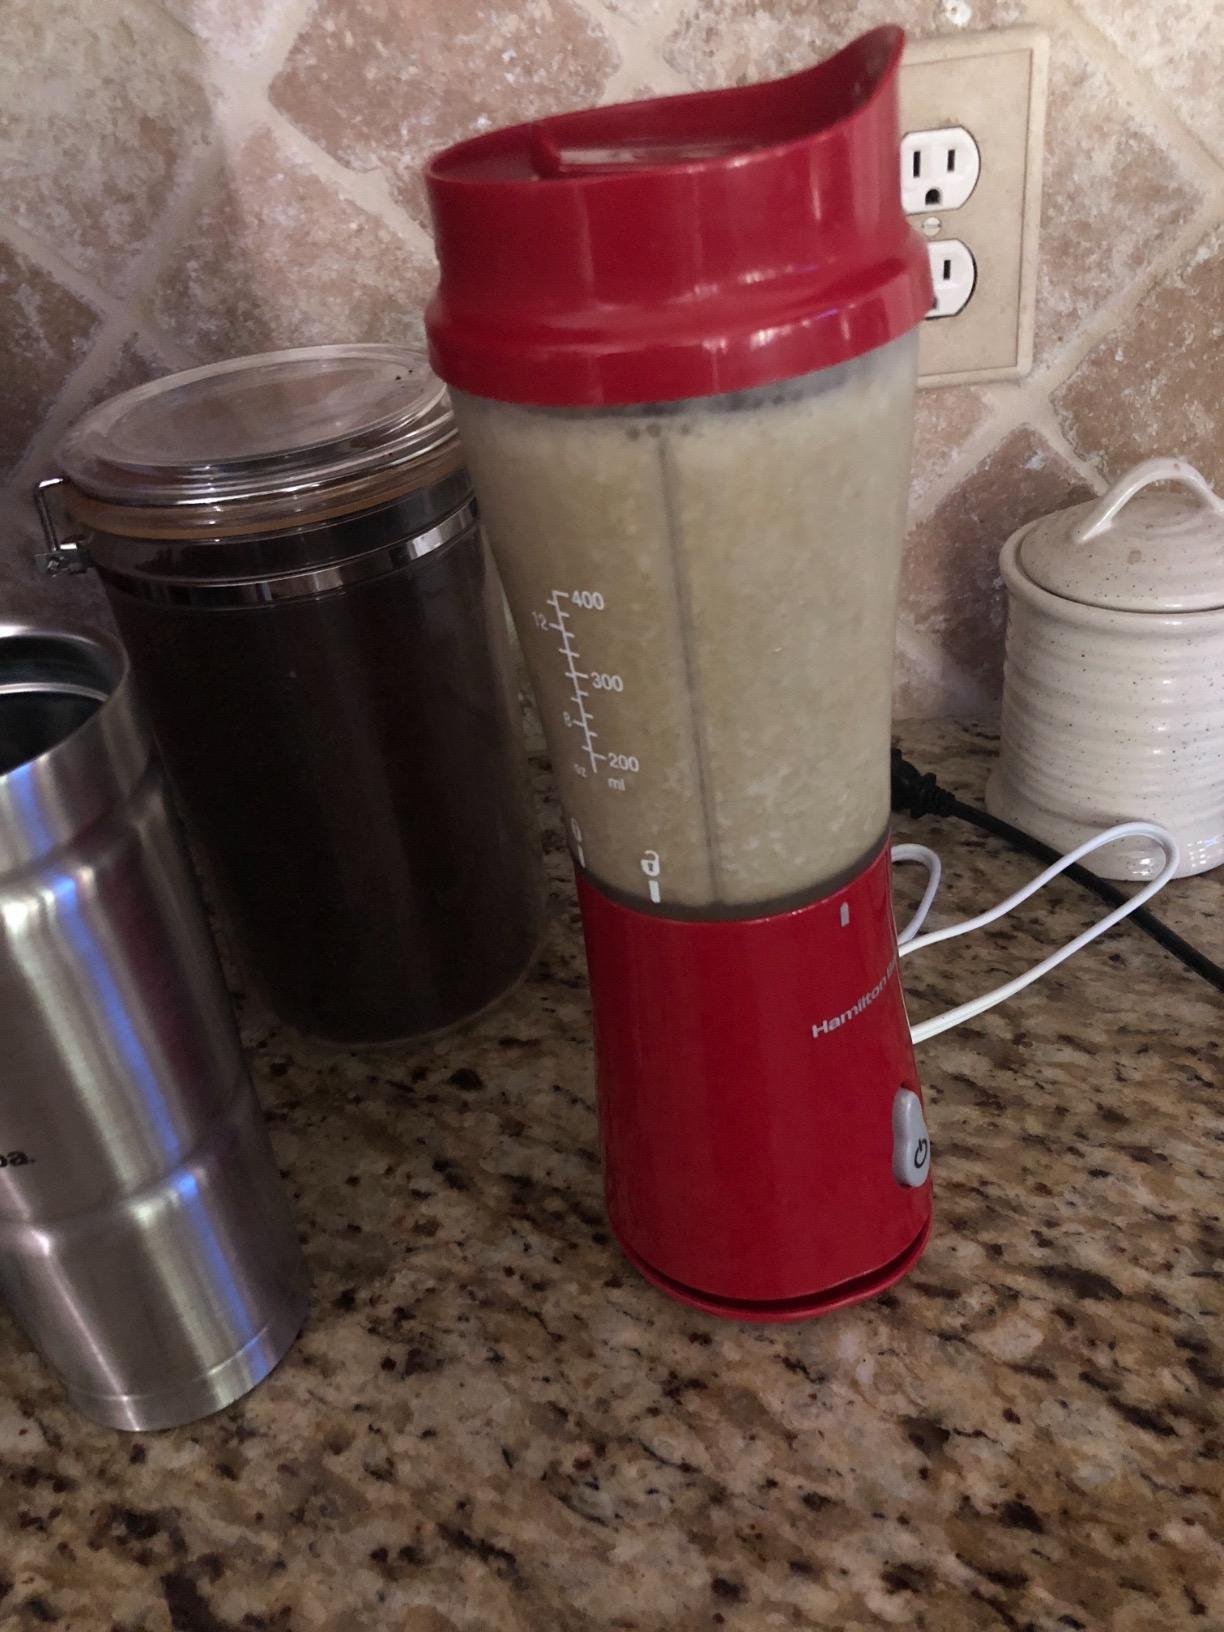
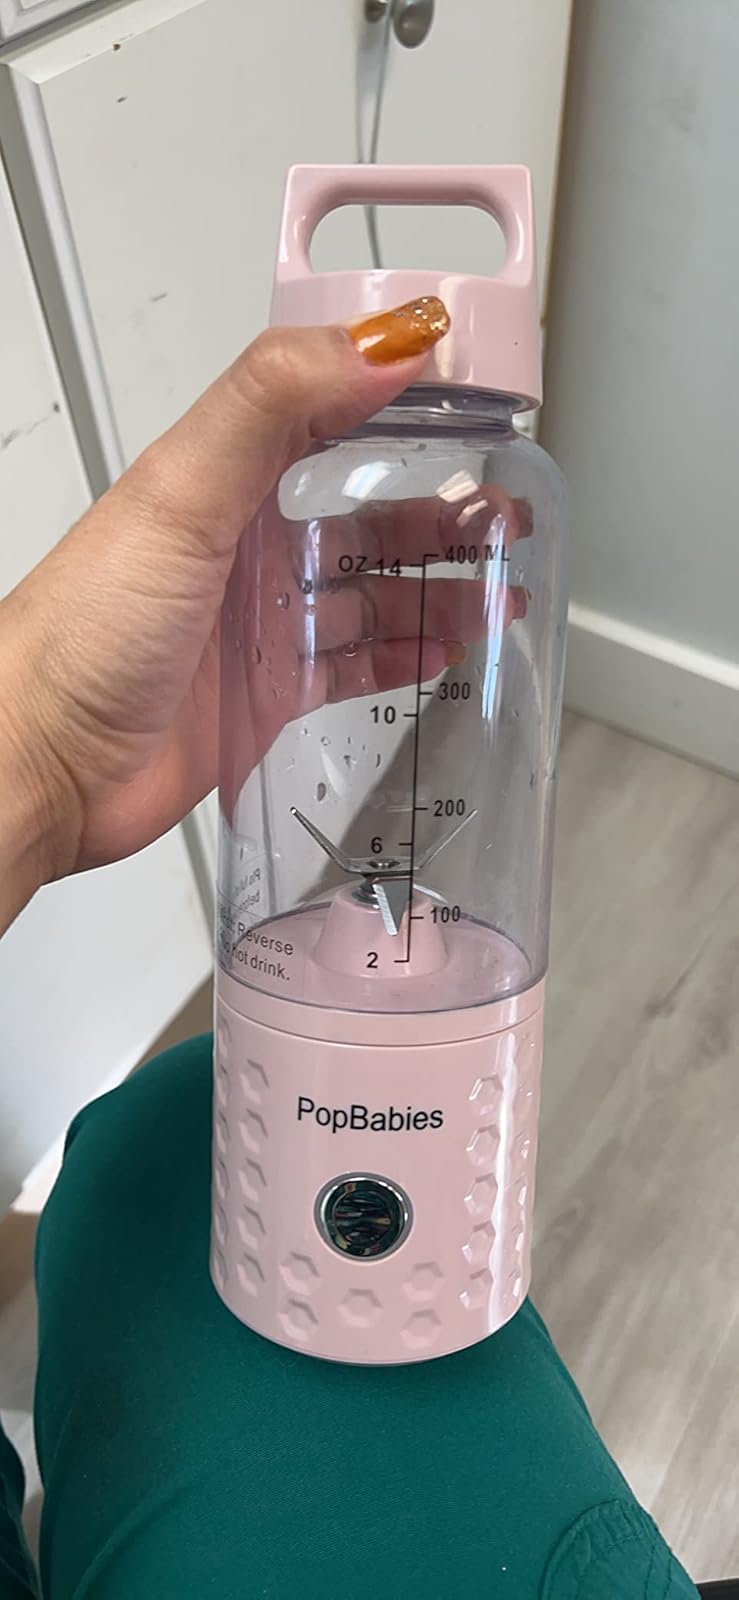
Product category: items_blender
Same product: no